Sedfrey Ordoñez

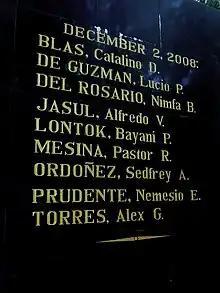
Detail of the Wall of Remembrance at the Bantayog ng mga Bayani, showing names from the 2008 batch of Bantayog Honorees, including that of Sedfrey Ordoñez.

Sedfrey Andres Ordoñez (September 1, 1921 – November 18, 2007) was a Filipino lawyer, government official, academic, linguist, and poet. He was the delegate of his home province of Nueva Ecija to the Philippine Constitutional Convention of 1971.